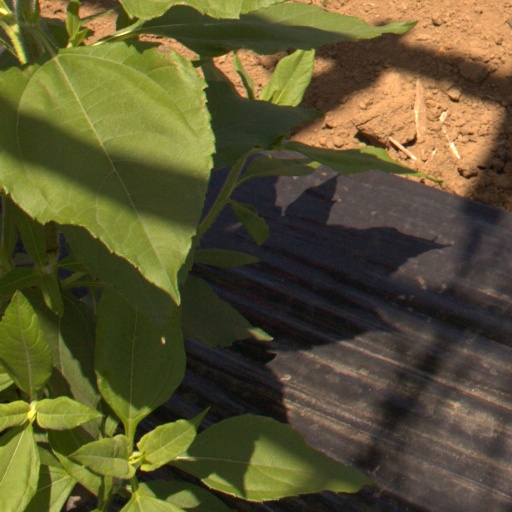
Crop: Jerusalem artichoke